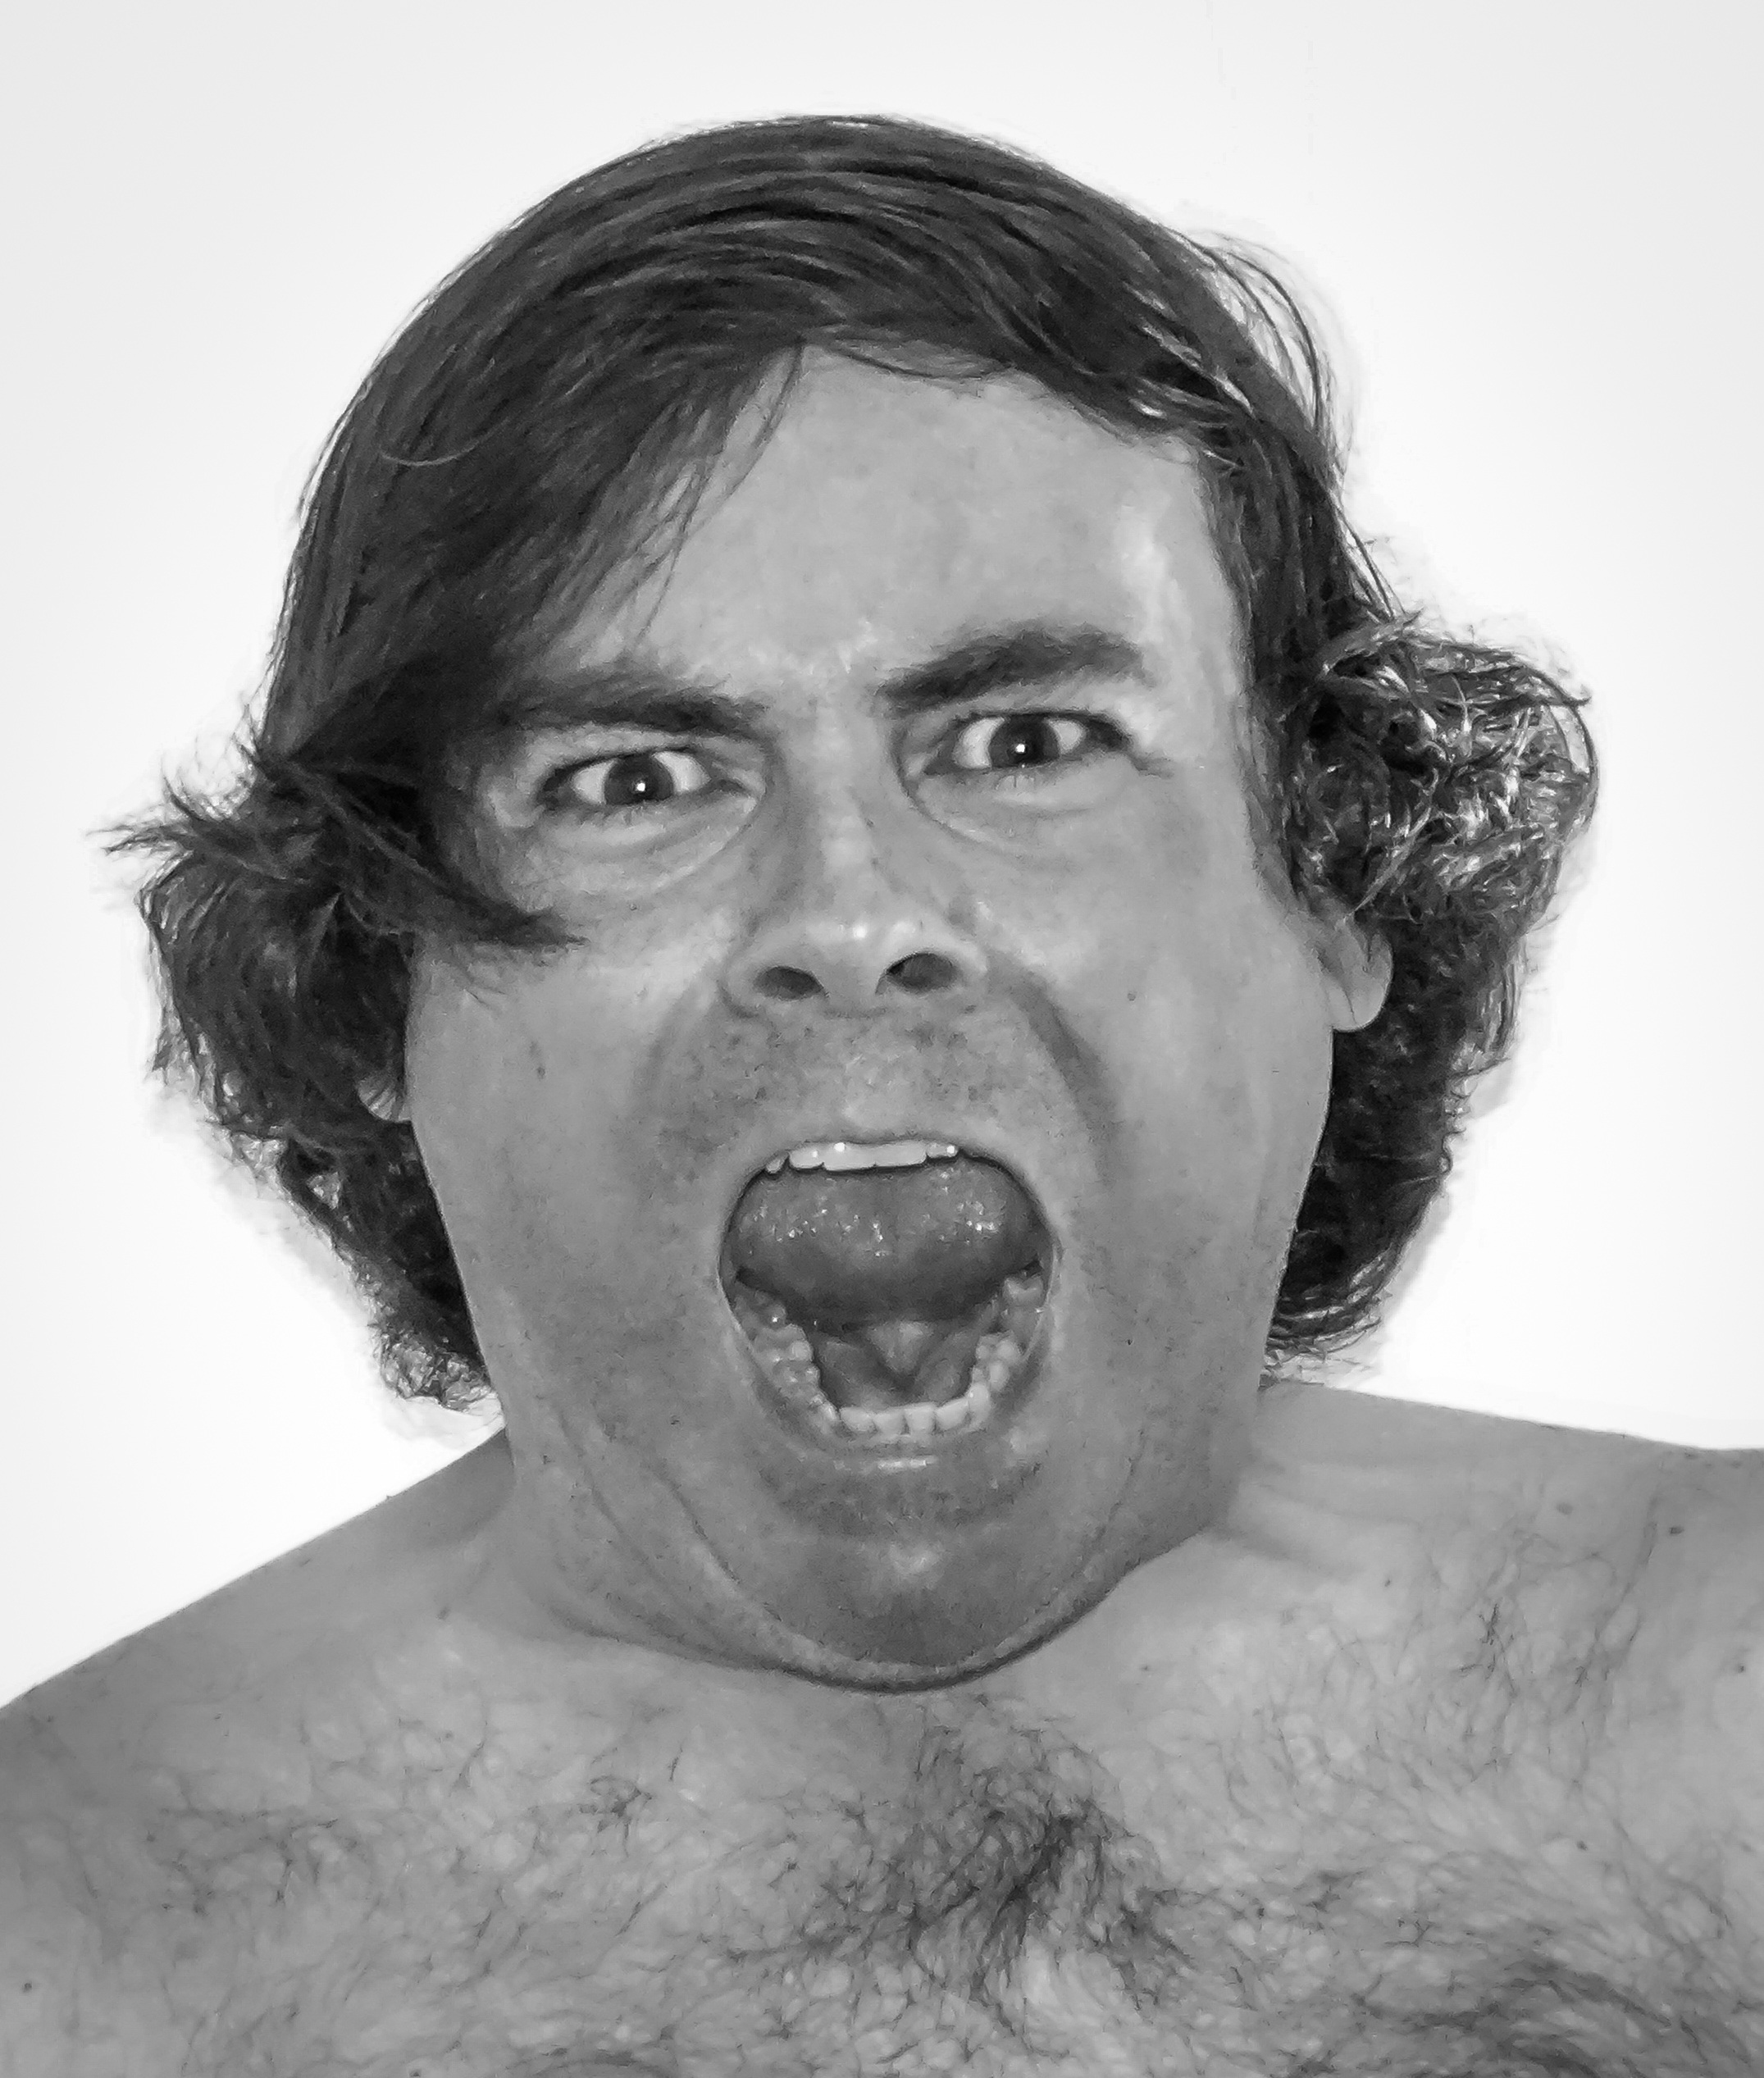
man, person, black and white, hair, male, portrait, monochrome, hairstyle, beard, cry, face, fear, sketch, drawing, head, moustache, monster, ghost, chilling, terror, teeth, demon, scare, monochrome photography, facial hair